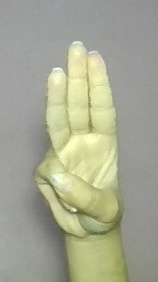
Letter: thaa